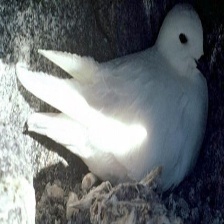
Species: SNOWY SHEATHBILL
Scientific name: CHIONIS ALBUS